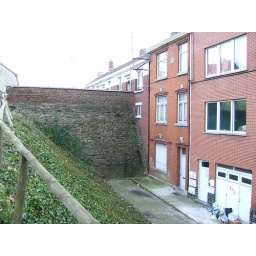
The street ends in the wall